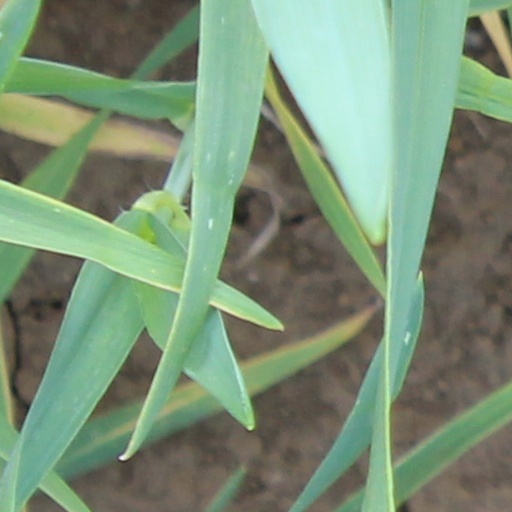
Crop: wheat